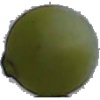
Label: Grape White 4